Yorkshire

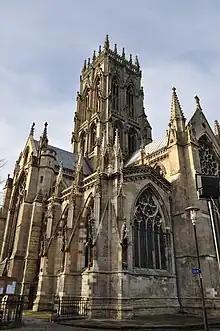
St George's Minster in Doncaster was built in 1858 and is Grade I listed.

Harrogate and Knaresborough both have small legal and financial sectors. Harrogate is a European conference and exhibition destination with both the Great Yorkshire Showground and Harrogate International Centre in the town. Bettys and Taylors of Harrogate is a notable company from Harrogate.